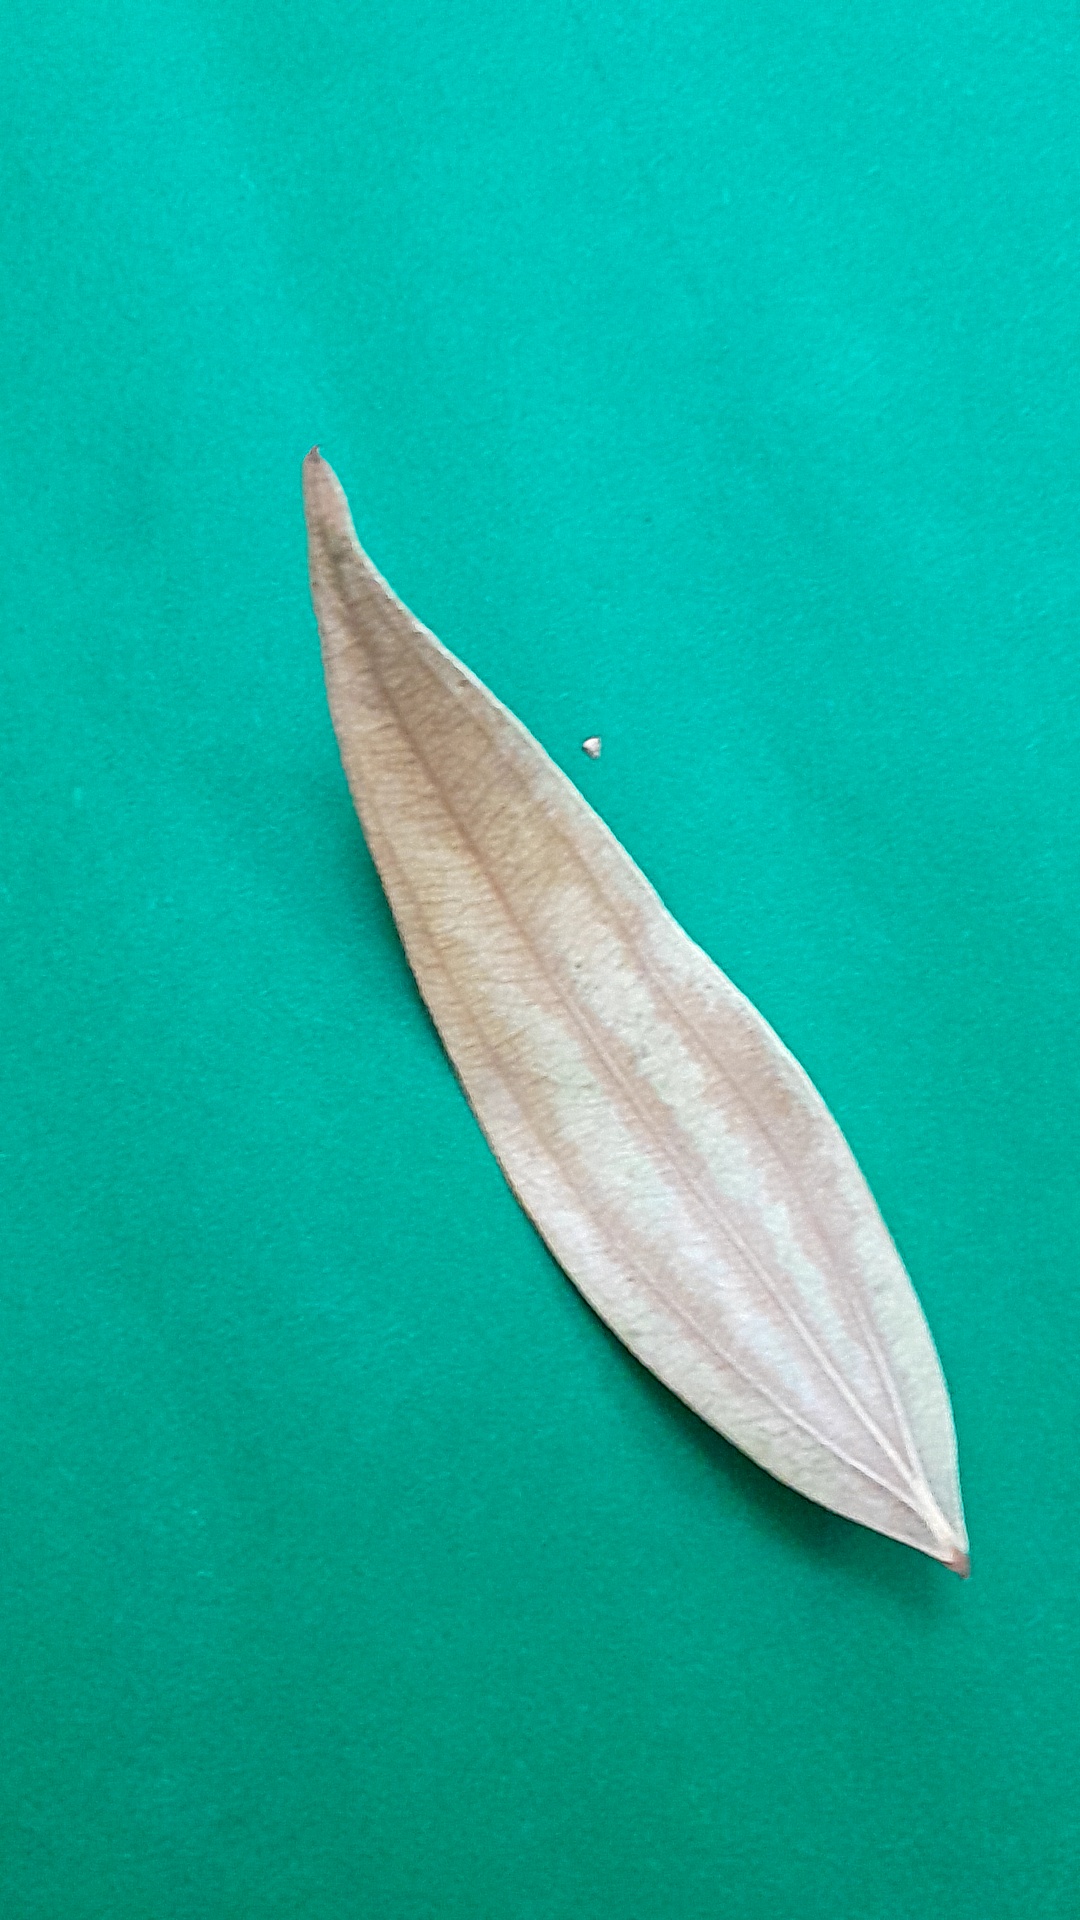
Label: Dry Leaf